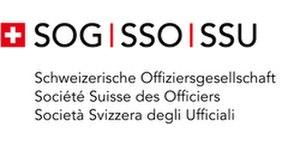
La Société suisse des officiers est l’organisation faîtière de 24 sociétés cantonales d’officiers et de 15 sociétés d’armes comptant un total de 22 000 membres.